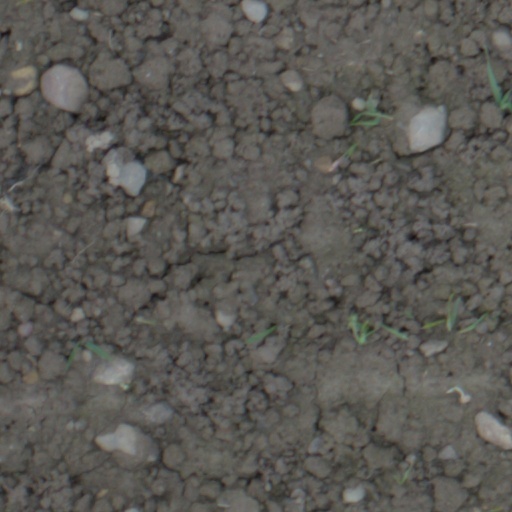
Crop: wheat